Medal for civilian prisoners, deportees and hostages of the 1914–1918 Great War

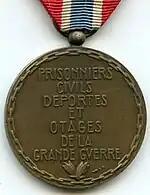
Reverse of the Medal for civilian prisoners, deportees and hostages of the 1914–1918 Great War

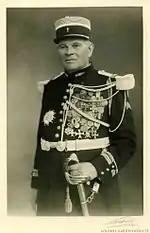
Adrien Henry, a recipient of the medal

The Medal for civilian prisoners, deportees and hostages of the 1914–1918 Great War was a commemorative medal awarded to French civilians who were deported from the German occupied French territories and interned in camps during World War I. A law of 14 March 1936 announced the government's intention to officially recognize the sacrifices and patriotism of the French civilians that were forced from their homes and into prison camps to serve as hostages or to be detained with a new medal. The law of 25 August 1936 officially established the award.